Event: Nepal Earthquake
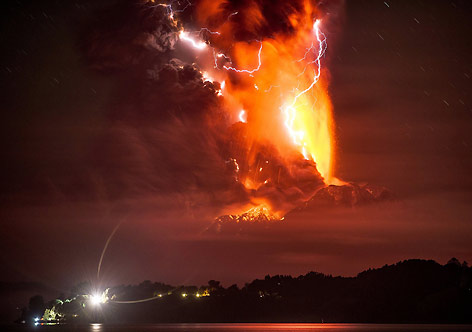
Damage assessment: no_damage